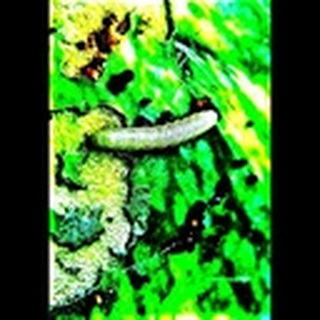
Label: cotton_army_worm